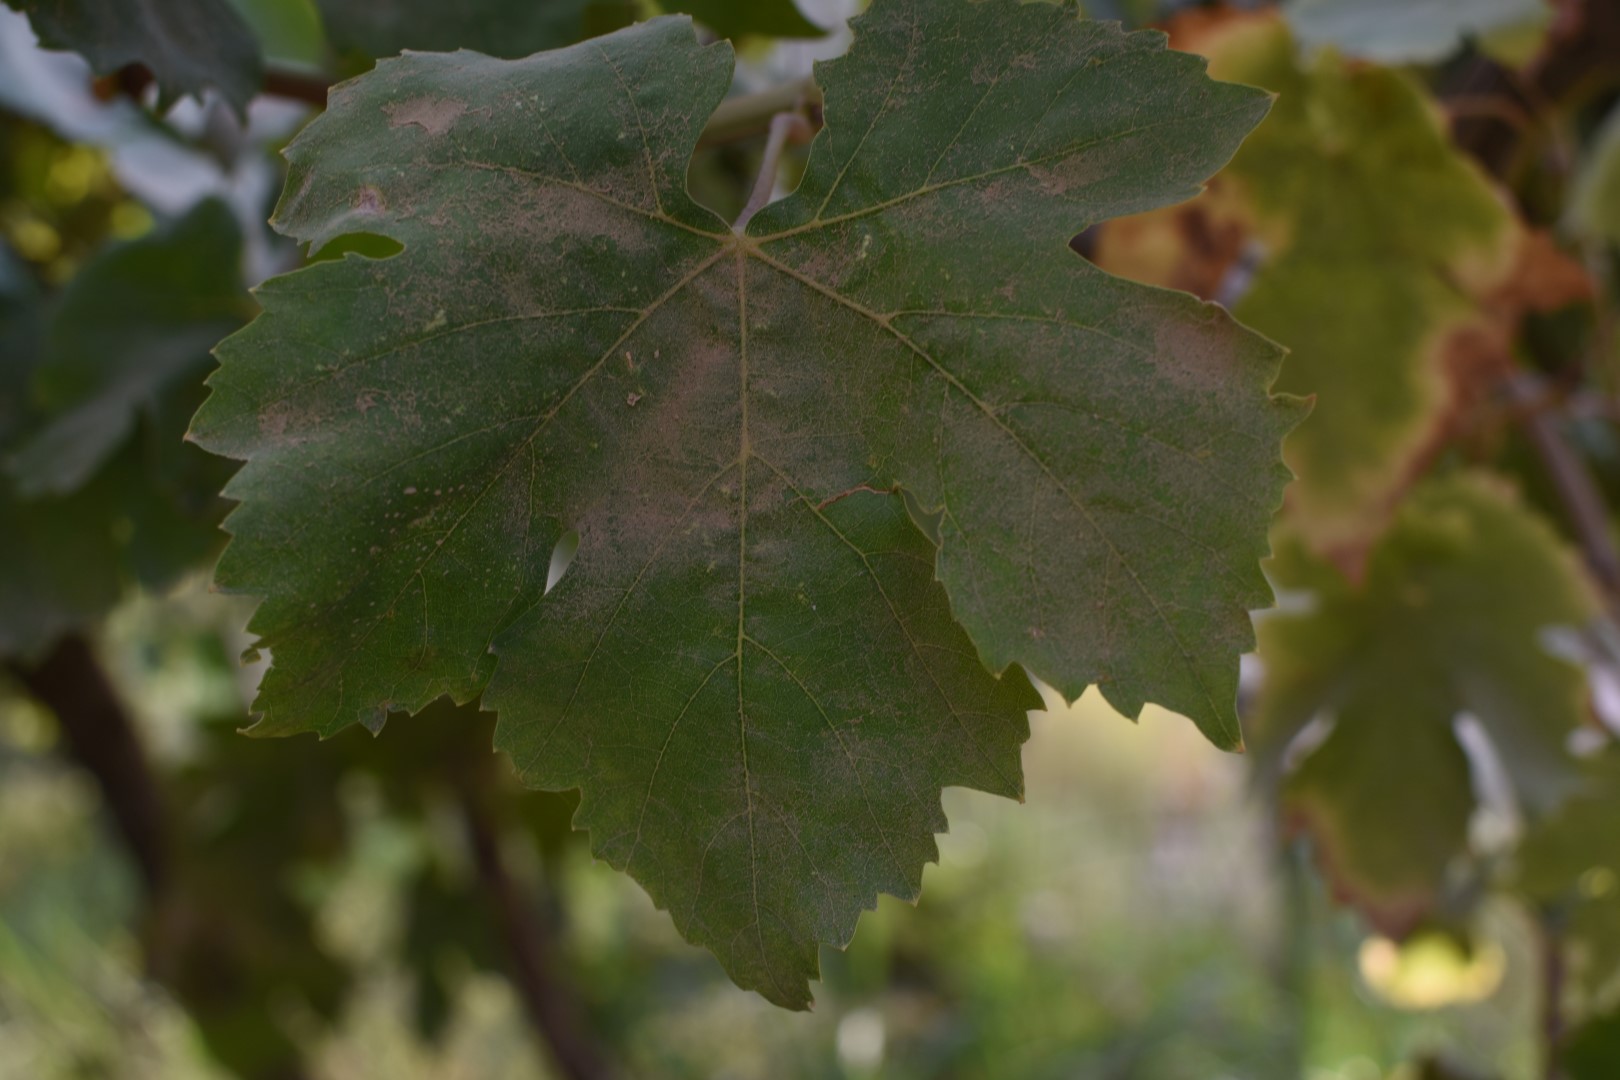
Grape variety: Thompson Seedless